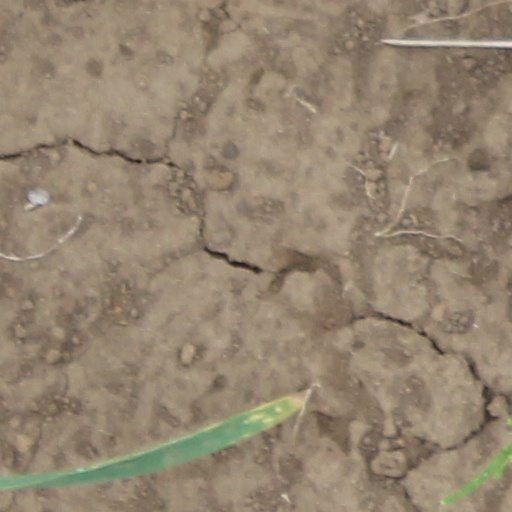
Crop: wheat